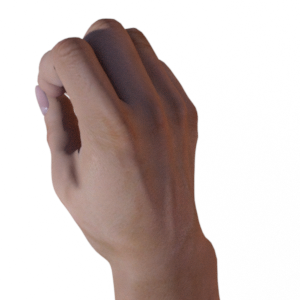
Label: rock